Frederick Townsend

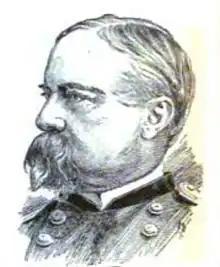
General Frederick Townsend (1825–1897)

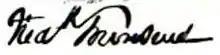
Signature of General Frederick Townsend

Frederick Townsend (September 21, 1825 – September 11, 1897) was a Union officer in the American Civil War. He founded and was Colonel of the 3rd New York Infantry Regiment, and later served with the US Army's 18th and 9th Infantry regiments, where he was brevetted a brigadier general. Townsend served three terms as Adjutant General of New York from 1857 to 1861, and again in 1880.